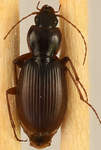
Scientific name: Synuchus impunctatus
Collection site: Bartlett Experimental Forest NEON (BART), plot BART_025